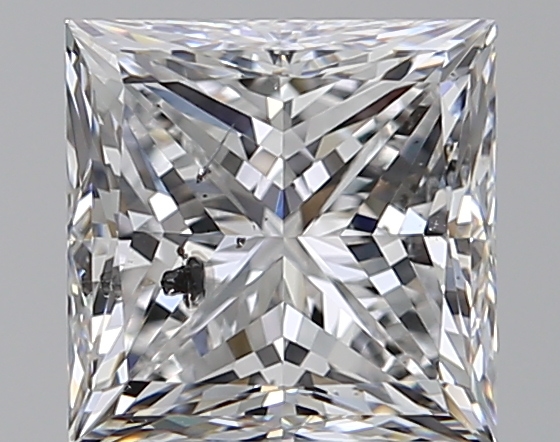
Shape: princess
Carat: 2
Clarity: SI2
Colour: D
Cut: VG
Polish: EX
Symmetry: EX
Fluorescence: N
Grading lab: IGI
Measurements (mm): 6.66 x 6.64 x 5.02